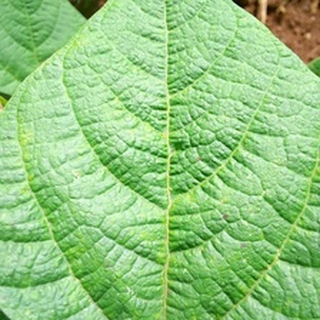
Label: healthy_bean